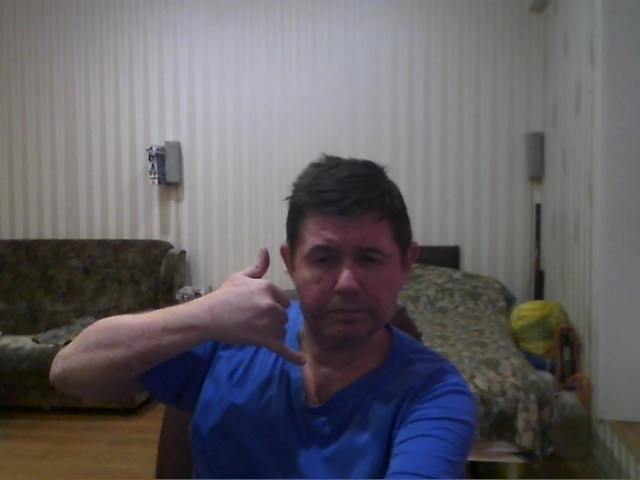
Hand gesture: call